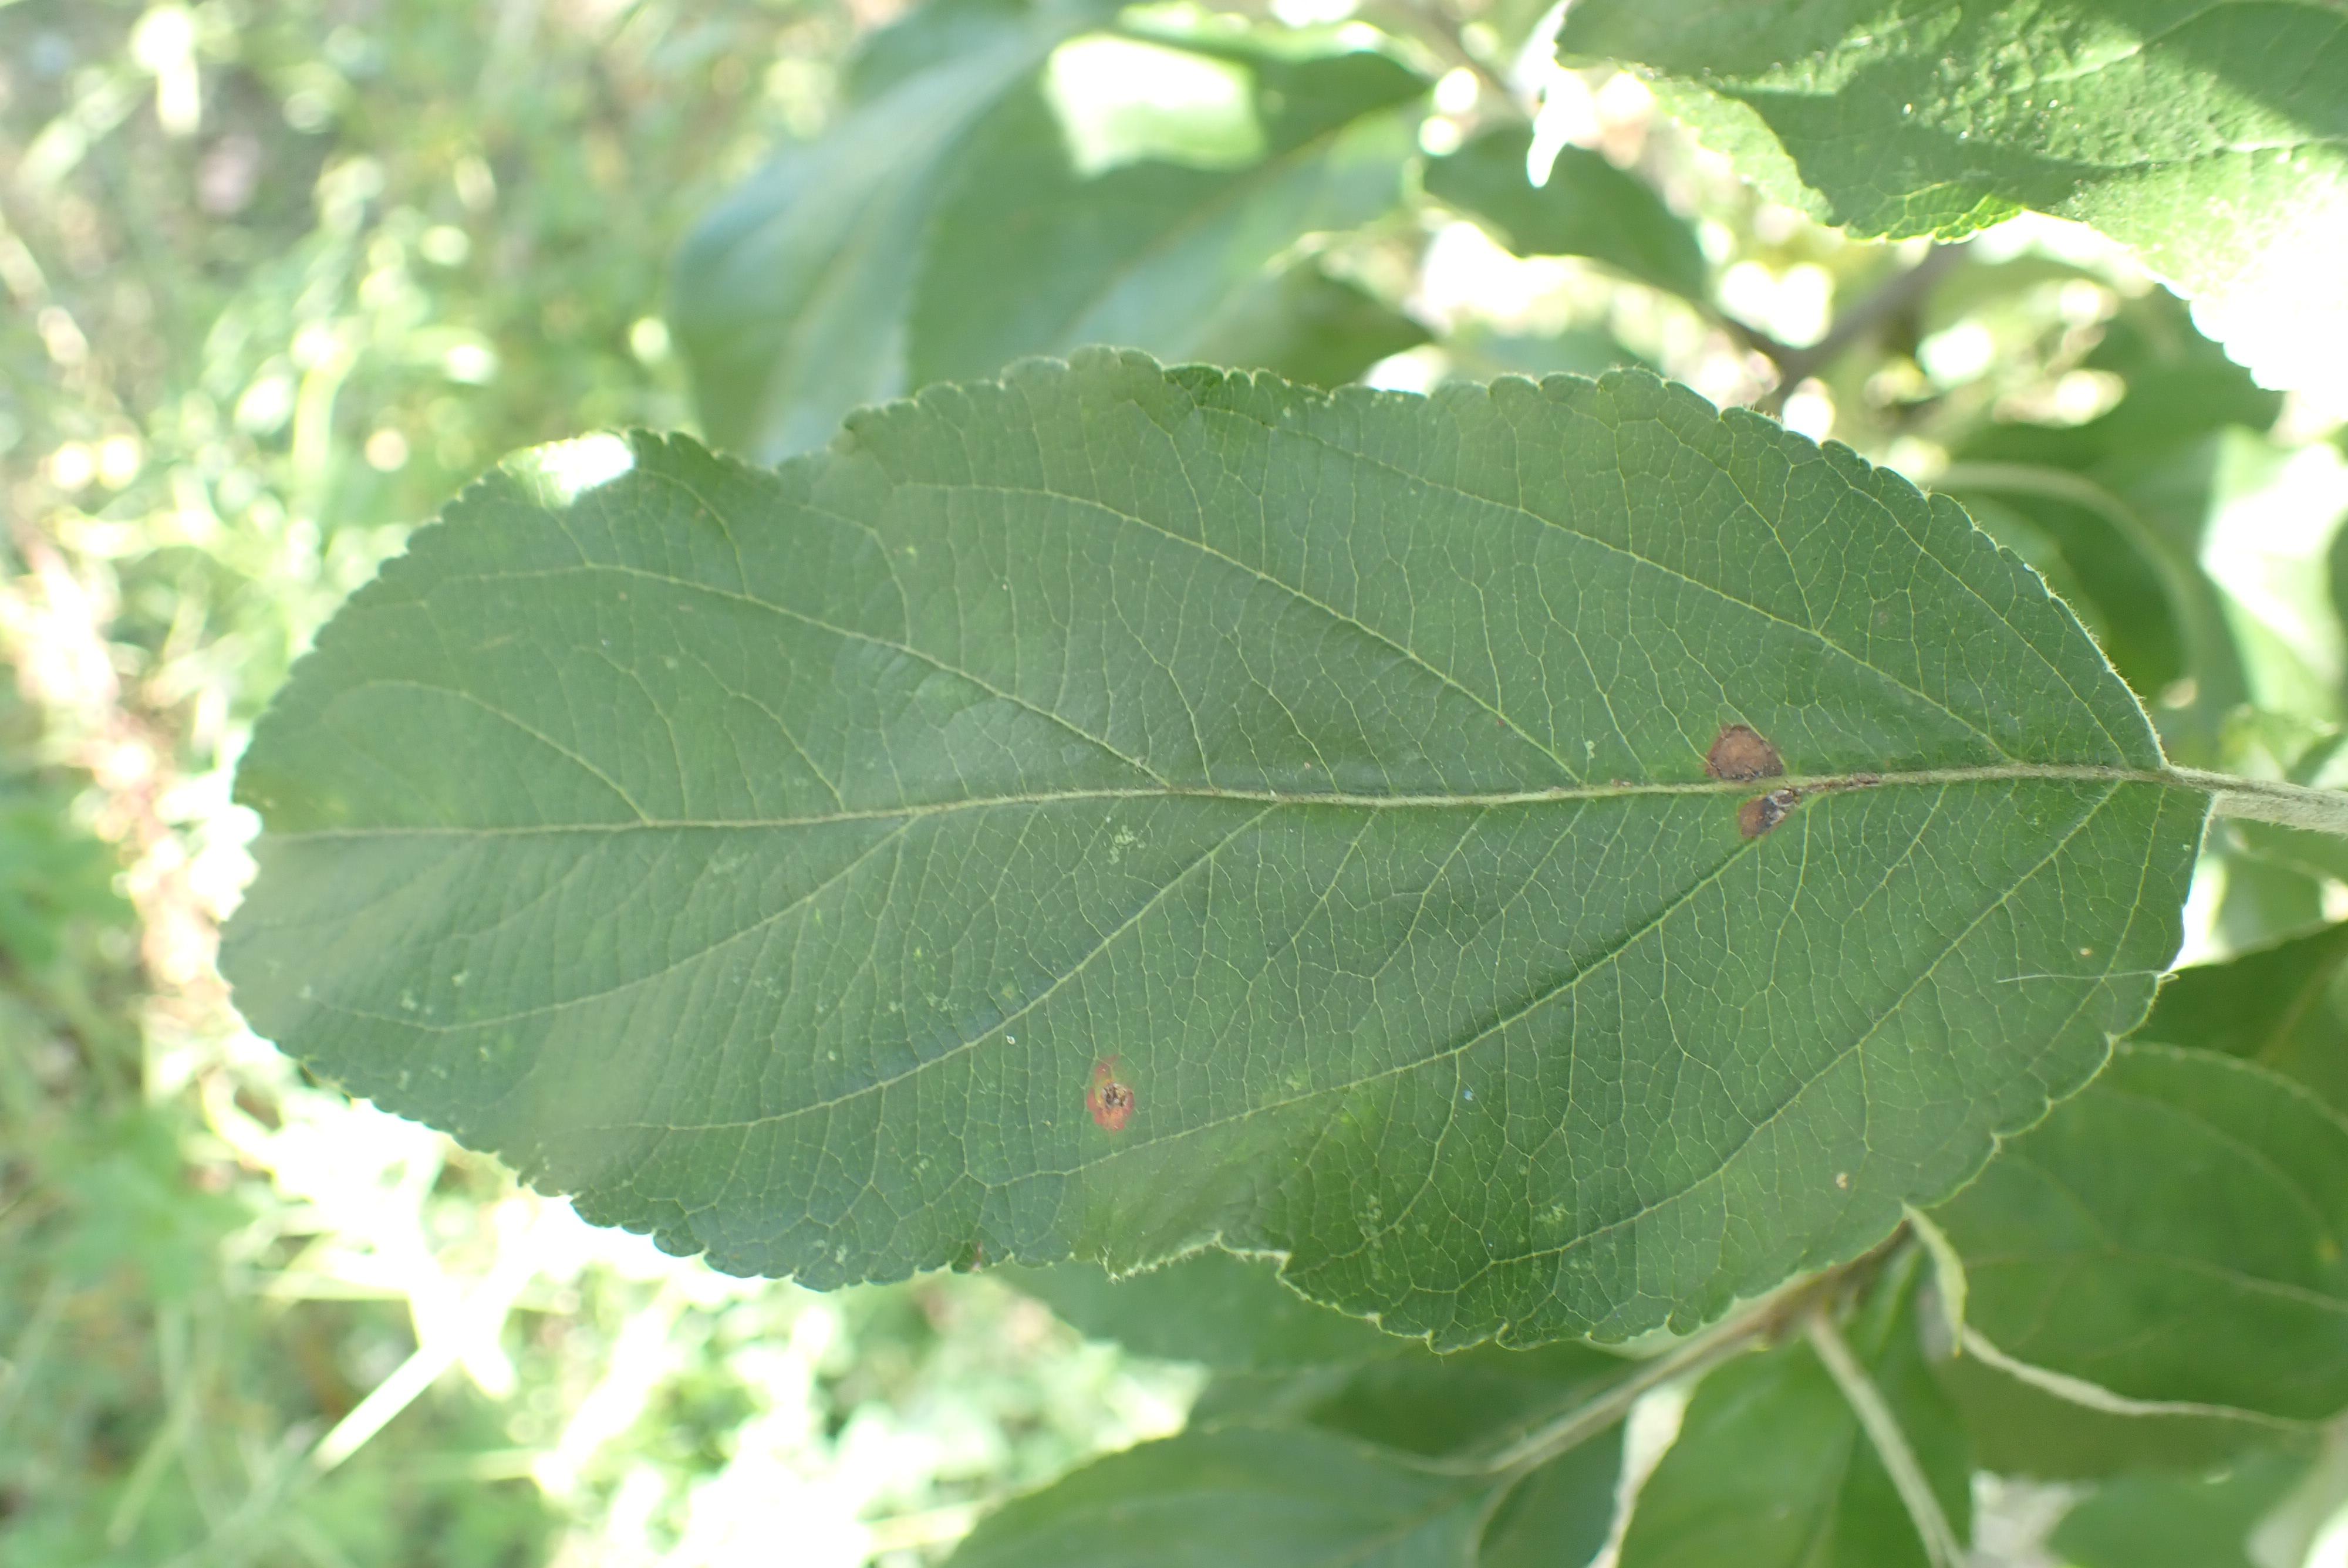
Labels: rust, frog_eye_leaf_spot